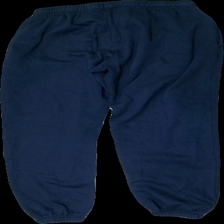
View: back
Type: Trousers
Category: Unisex
Brand: Kappa
Colors: Blue
Material: 61% polyester, 39% cotton
Cut: Regular
Size: S
Season: All
Price range: 50-100
Recommended usage: Export